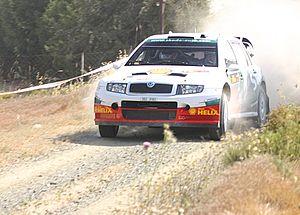
Janne Tuohino, né le 22 mai 1975 à Kiiminki, est un pilote finlandais de rallye.